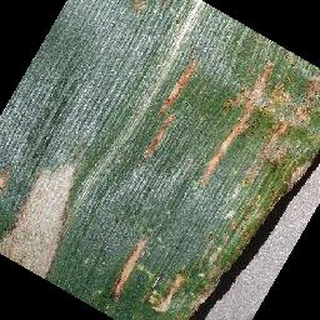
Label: corn_cercospora_leaf_spot